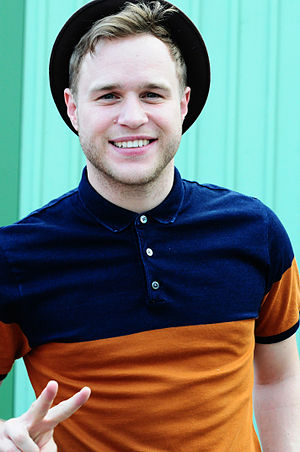
Olly Murs
Olly Murs i 2013.
Oliver Stanley "Olly" Murs er en engelsk singer-songwriter, sanger og tv-vært. Murs blev berømt, efter han sluttede på en andenplads i sjette sæson af The X Factor in 2009. Han har på nuværende tidspunk en kontrakt med Epic Records og Syco Music. Efter utallige hit sange har Murs i dag solgt omtrent 16 millioner sange på verdensplan.